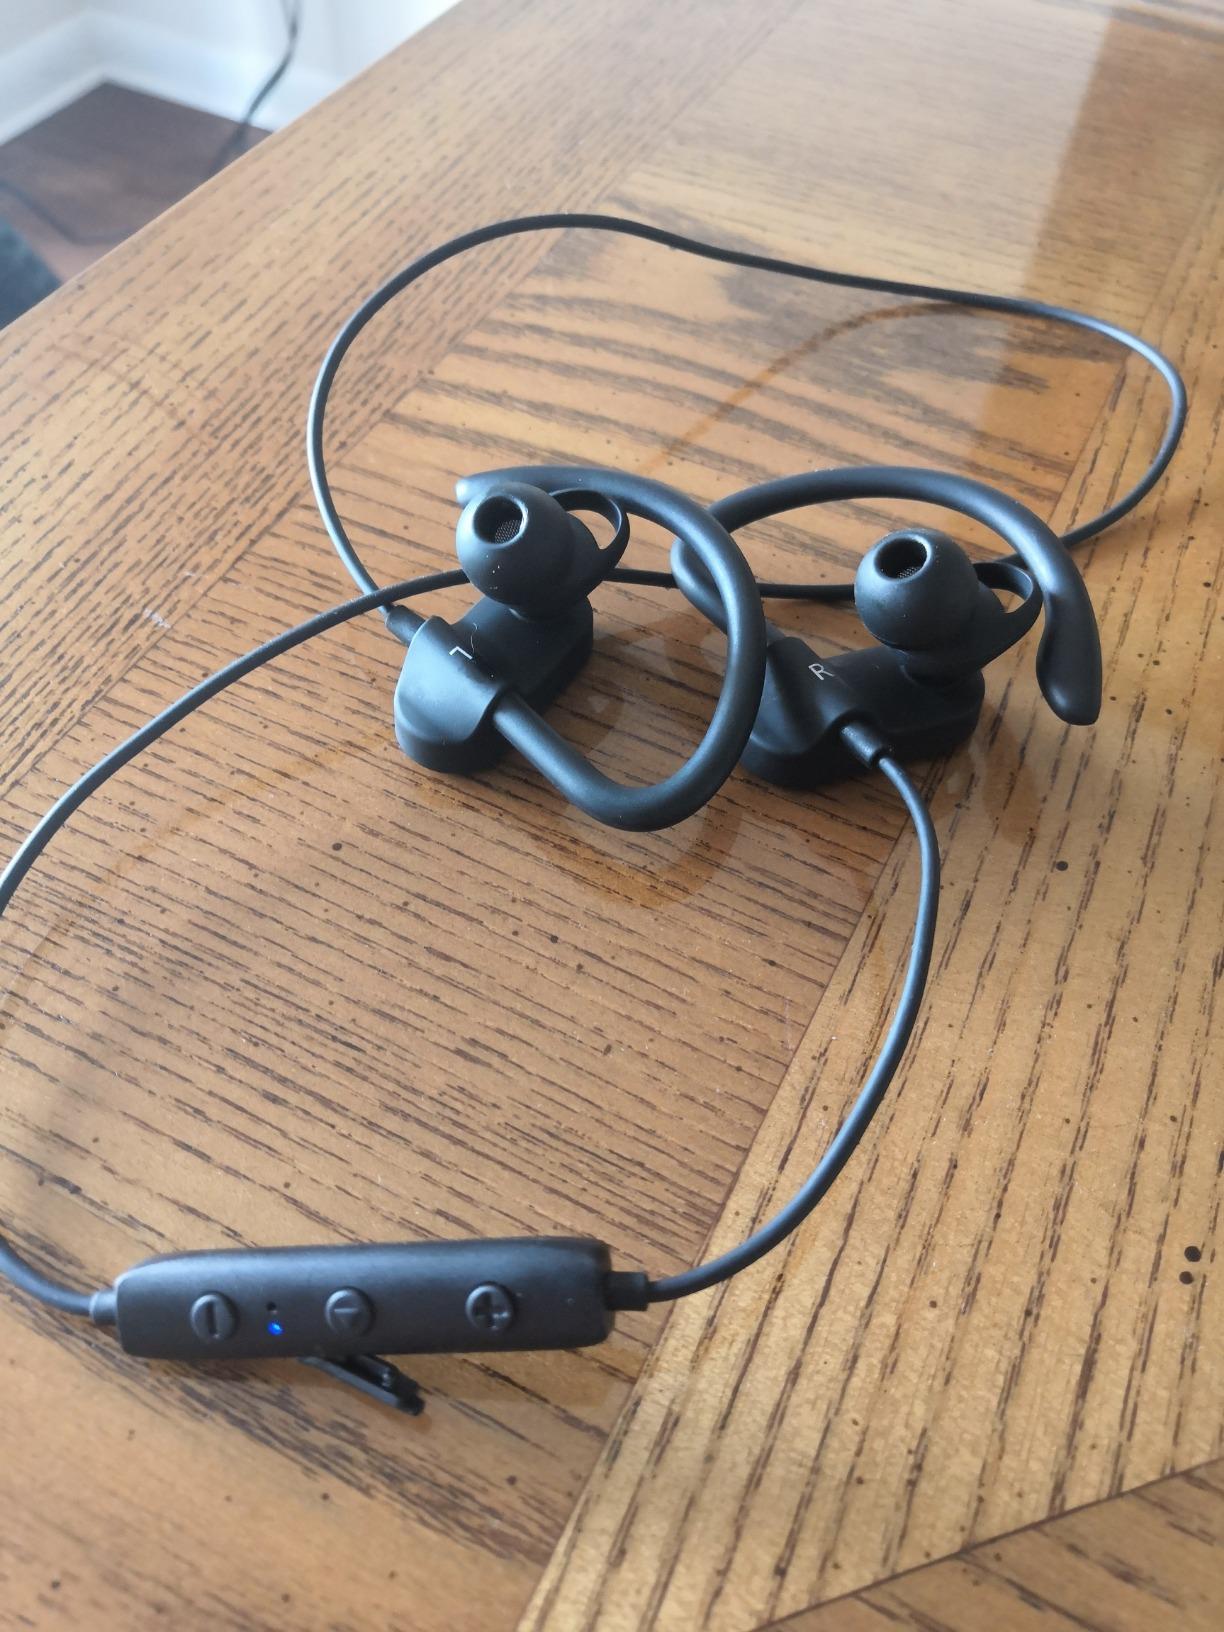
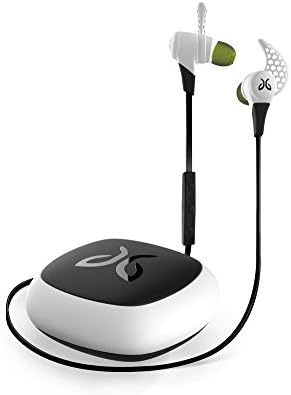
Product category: headphones
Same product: no